Yanomami

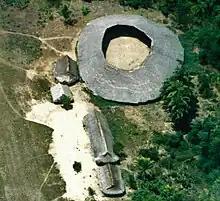
Aerial view of a Yanomami shabono in northern Brazil. Outlying buildings are for the privacy of newlywed couples, or may be used for the preparation of game and fish.

Groups of Yanomami live in villages usually consisting of their children and extended families. Villages vary in size, but usually contain between 50 and 400 people. In this largely communal system, the entire village lives under a common roof called the "shabono". "Shabonos" have a characteristic oval shape, with open grounds in the center measuring an average of . The "shabono" shelter constitutes the perimeter of the village, if it has not been fortified with palisades.